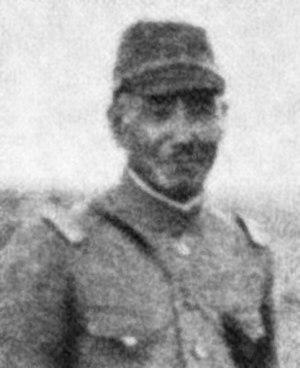
Michitarō Komatsubara était le général de l'Armée impériale japonaise commandant la XIIIᵉ division engagée contre les Soviétiques au cours de la bataille de Khalkhin Gol, en 1939.
La bataille de Khalkhin Gol, quelquefois orthographiée Halhin Gol ou Khalkhyn Gol, aussi appelée incident de Nomonhan par les Japonais, est un incident de frontière qui opposa l'Union soviétique à l'Empire du Japon du 11 mai au 16 septembre 1939.